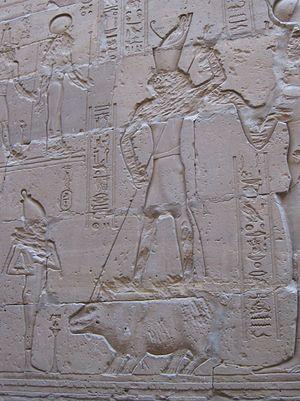
Horus est l'une des plus anciennes divinités égyptiennes. Les représentations les plus communes le dépeignent comme un faucon couronné du pschent ou comme un homme hiéracocéphale. Son nom signifie « le Lointain » en référence au vol majestueux du rapace. Son culte remonte à la préhistoire égyptienne. La plus ancienne cité à s'être placée sous son patronage semble être Nekhen, la « Ville du Faucon ». Dès les origines, Horus se trouve étroitement associé à la monarchie pharaonique en tant que dieu protecteur et dynastique. Les Suivants d’Horus sont ainsi les premiers souverains à s'être placés sous son obédience. Aux débuts de l’époque historique, le faucon sacré figure sur la palette du roi Narmer et, dès lors, sera constamment associé au pouvoir royal.